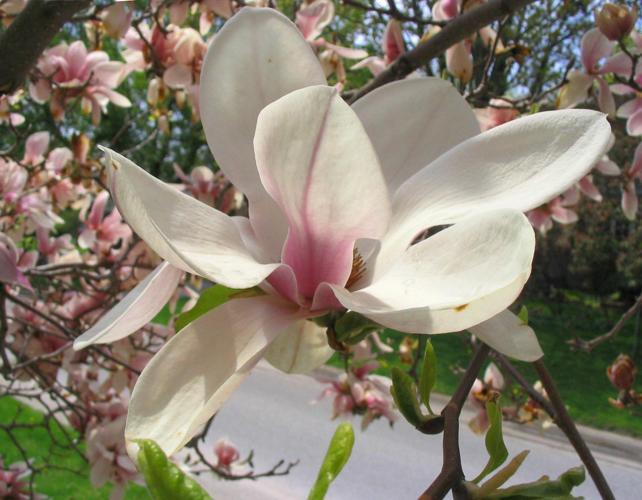
Label: magnolia